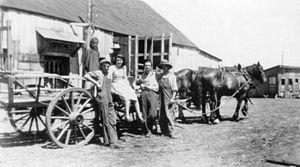
Saint-Charles-Borromée est une ville canadienne, située au Québec dans la MRC de Joliette dans Lanaudière. Elle est nommée en l'honneur de l'évêque Charles Borromée.